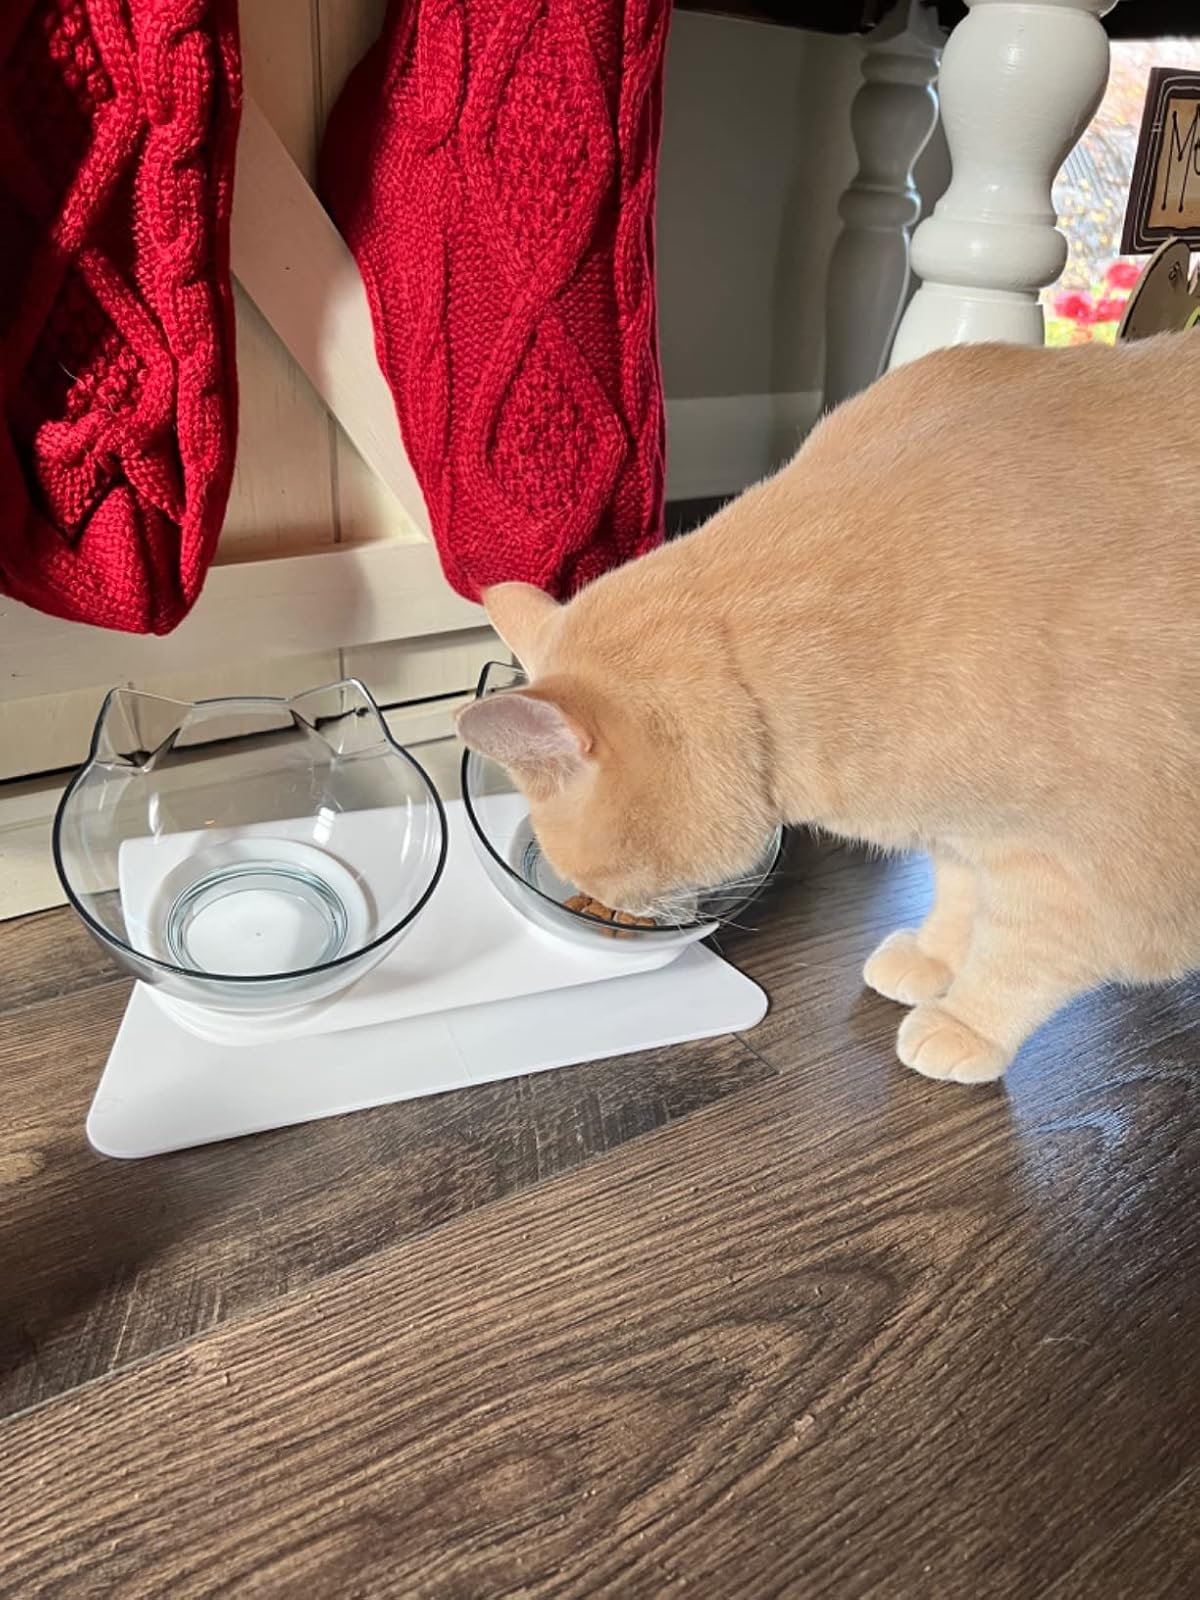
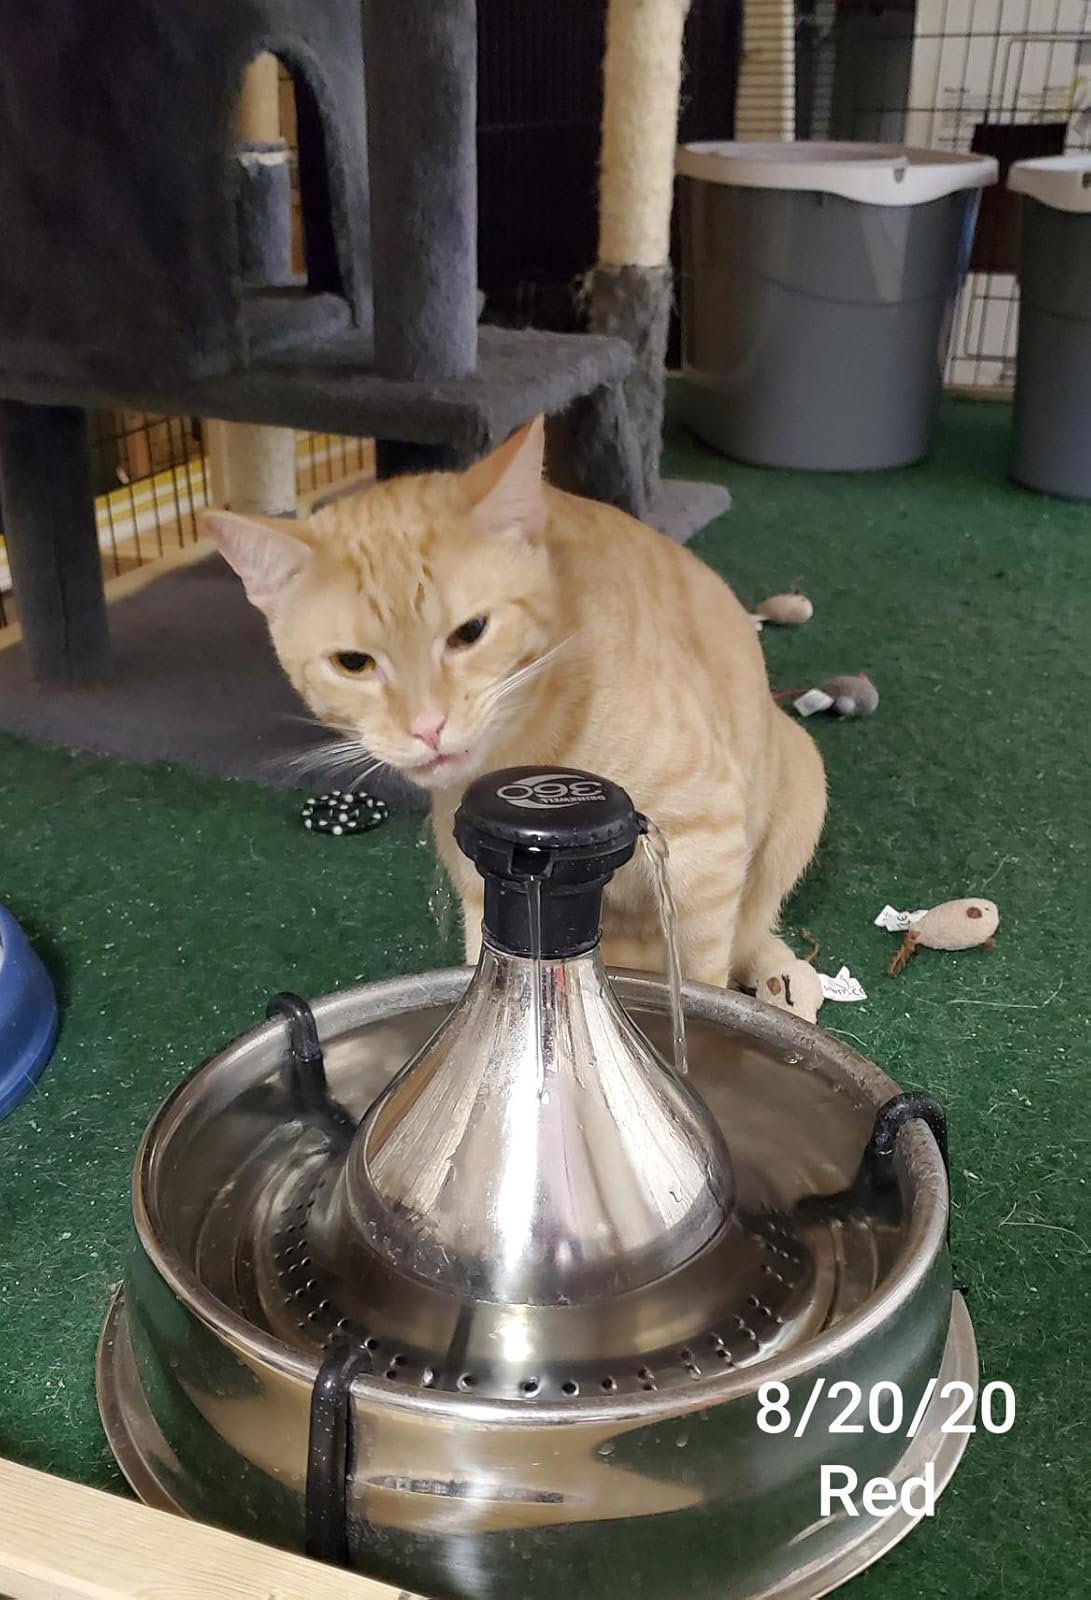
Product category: items_bowl
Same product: no